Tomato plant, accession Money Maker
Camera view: horizontal (90 deg, fisheye); turntable rotation: 270 degrees
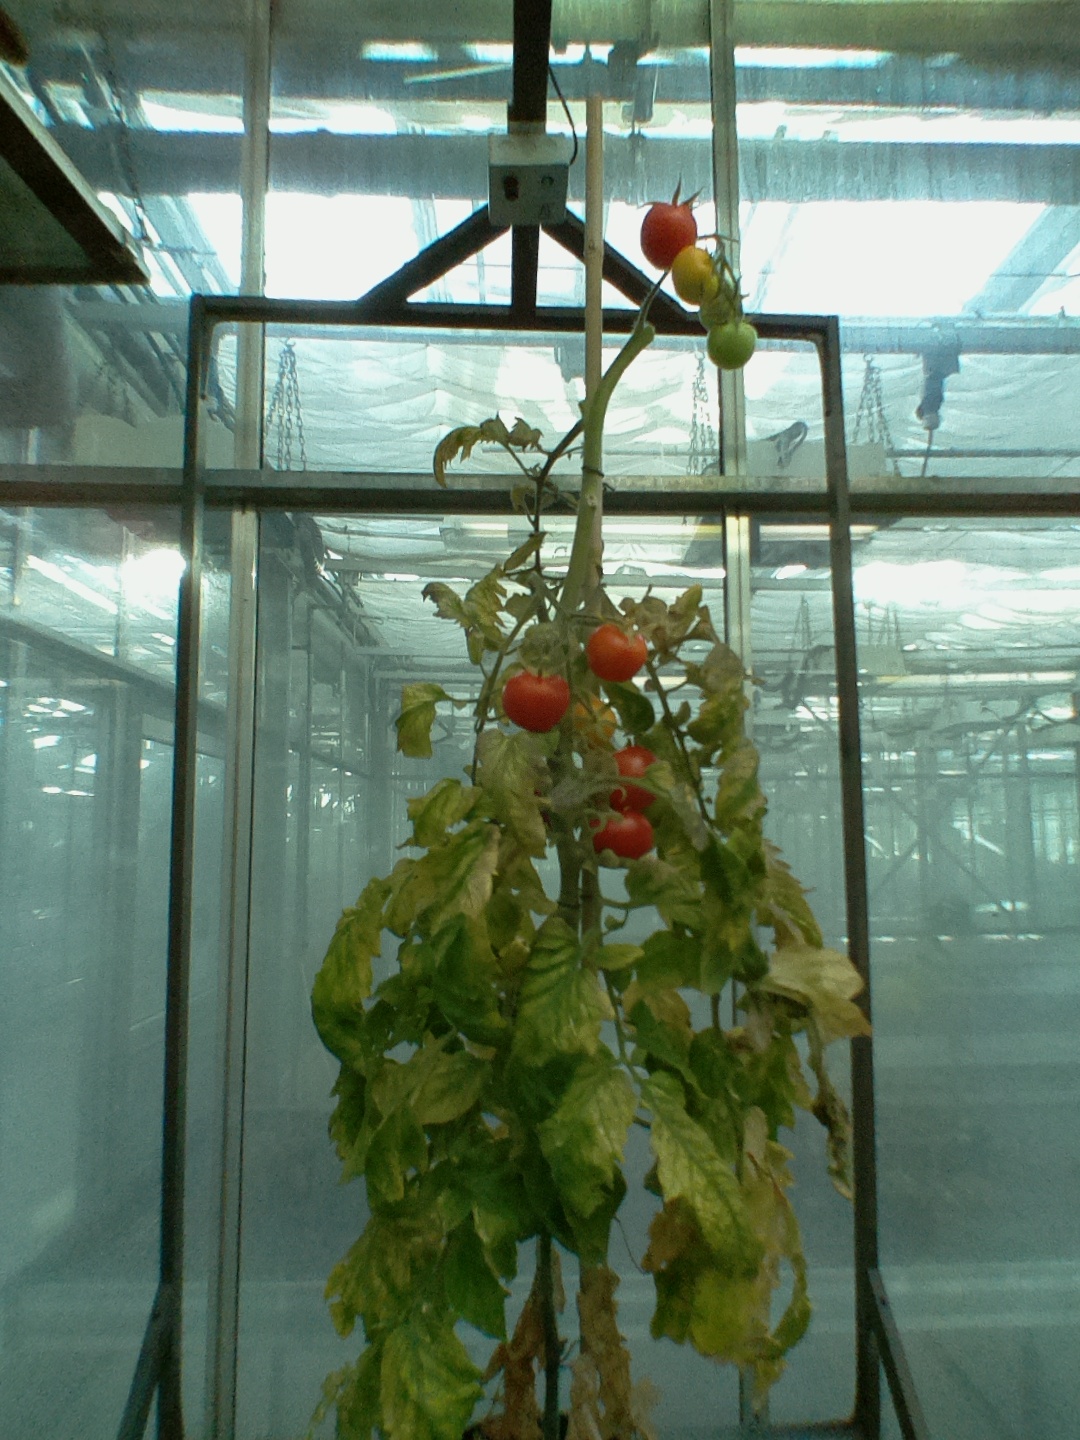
BBCH growth stage 86: 60%-70% of fruits show typical fully ripe color